Bullengraben

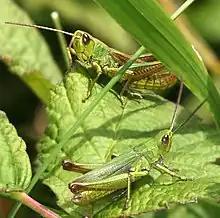
Evidence in the willow quarry: "endangered" golden locust

The faunal research team, who conducted investigations in 1988/1989, categorized the highly urbanized region as having no significant impact on the population of most animal species. Notable occurrences were found among the birds with the marsh warbler, which prefers damp high herbaceous vegetation and is listed in the Berlin Red List in the early warning stage of declining populations. There was also evidence of the reed warbler and reed bunting, which are dependent on reed beds, and of the pouch tit, which finds its preferred combination of different siltation communities in the lowlands. At the meadow basin biotope, common moorhen and coots were found alongside the little grebe, which is on the early warning list. The grass frog, which is no longer on the current Berlin Red List due to a continuous good population development since 1991, was also observed by the working group at the meadow basin. From the class of amphibians, the pond newt was also detected at all small water bodies. The meadow basin also formed a spawning area for the strictly nocturnal spadefoot toad, which the German Society for Herpetology and Terrarial Science named amphibian of the Year in 2007 due to its severe endangerment. Another frog, the European green toad, which is strictly protected under the Habitats Directive, used the bottom of the watercourse to lay its spawning lines.